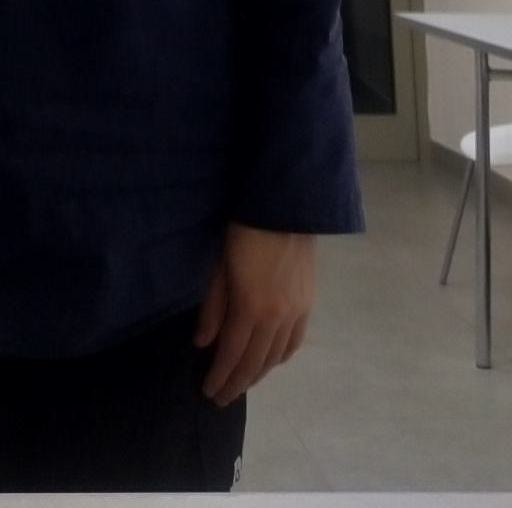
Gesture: no_gesture